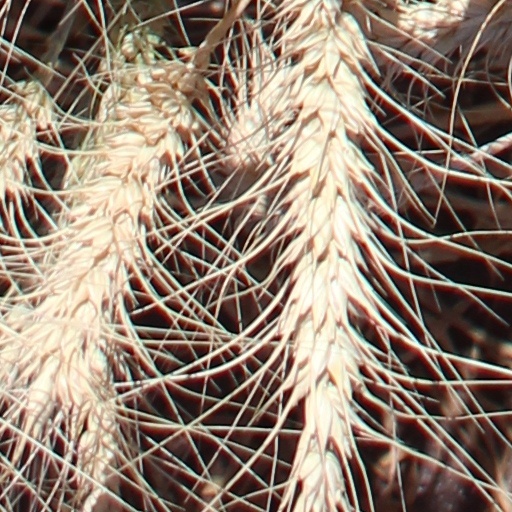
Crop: wheat